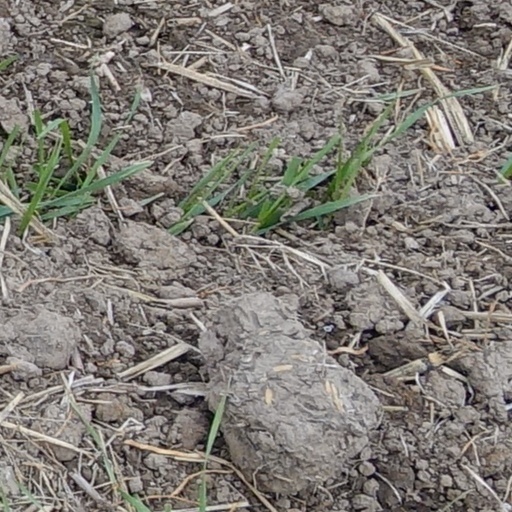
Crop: wheat